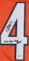
Number: 4